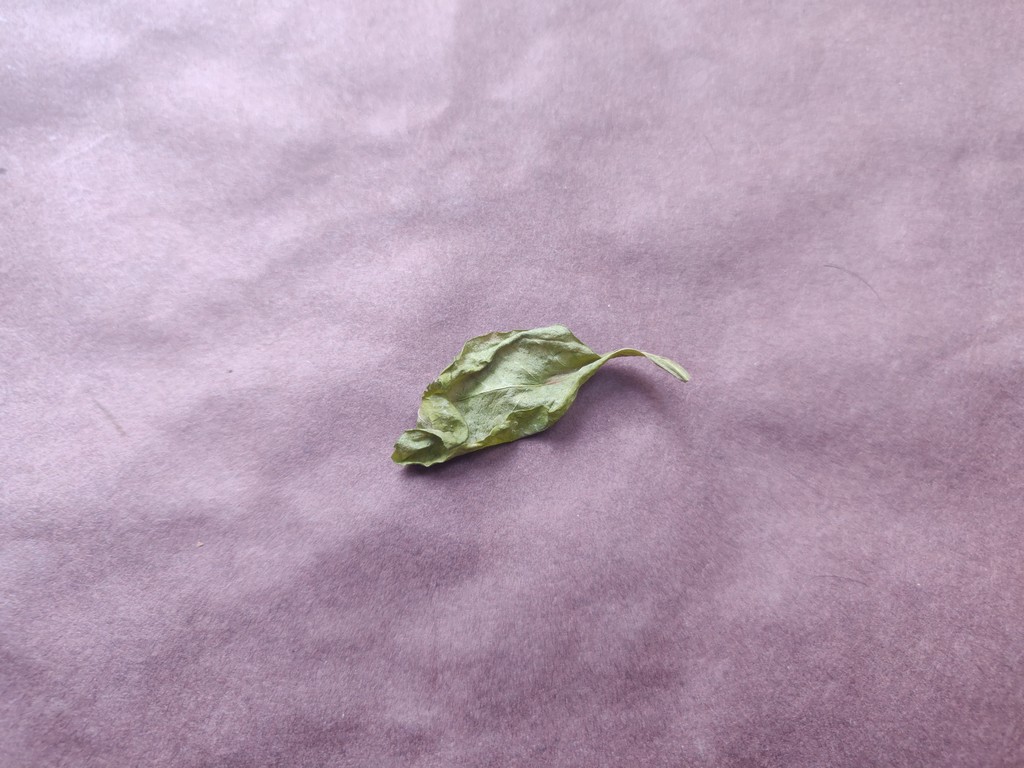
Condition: Dried
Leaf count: single
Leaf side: unknown